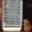
Label: cat